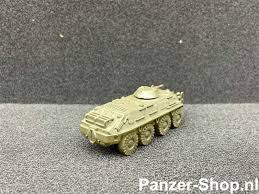
Label: BTR